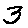
Label: 3